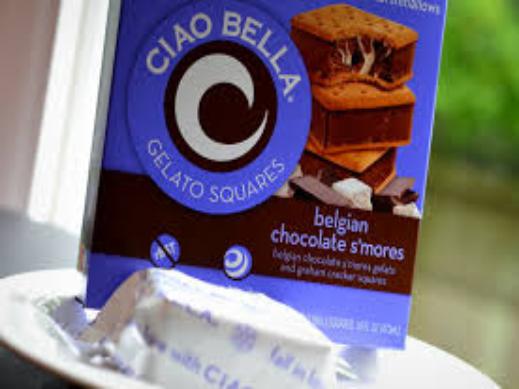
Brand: Ciao Bella Gelato Company
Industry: Food